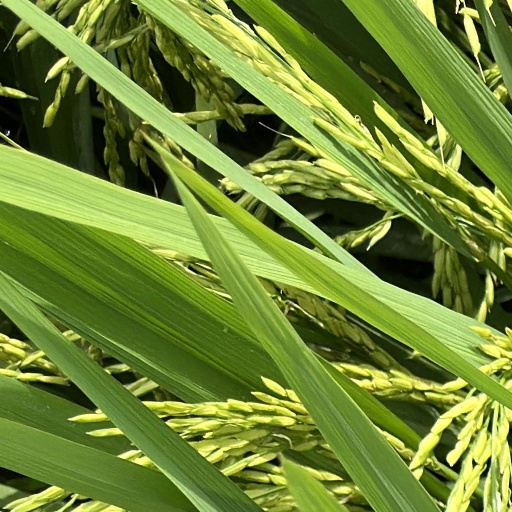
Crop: rice